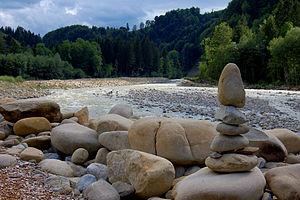
La Petite Emme est une rivière suisse. Elle n'a aucun lien géographique avec l'Emme, avec laquelle elle est parfois confondue.